Ajji

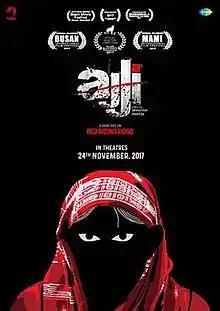
Film poster

Ajji is an Indian Hindi-language crime-drama film directed by Devashish Makhija. The film stars Sushama Deshpande, Sharvani Suryavanshi, Abhishek Banerjee, Sadiya Siddiqui, Vikas Kumar, Manuj Sharma, Sudhir Pandey, Kiran Khoje, and Smita Tambe in major roles. "Ajji" has been positioned as a dark take on the classic fairy tale, "Red Riding Hood". The film is backed by Yoodlee Films, a production venture of Saregama.The film won the Fresh Blood competition at the Beaune International Thriller Film Festival, France 2018. Sushama Deshpande, who played ‘Ajji’ won The Flame Award at the UK Asian Film Festival and received a special jury mention for her performance in the film at the Indian Film Festival of Los Angeles (IFFLA). Ajji was officially invited to compete at the 2017 Busan International Film Festival (BIFF) and was showcased in the New Currents section of the 22nd Korean film extravaganza. Ajji was also a part of the Mumbai Film Festival (MAMI) which took place 12–18 October and was played as a part of the India Gold category. Other official selection for festivals include Dharamshala International Film Festival, Singapore International Film Festival and Tallinn Black Nights Film Festival. The film was nominated for the Netpac Award at the 2018 Rotterdam International Film Festival. The film was released on 24 November 2017. Ajji is now available on Amazon Prime Video.